Raja Ki Aayegi Baraat (TV series)

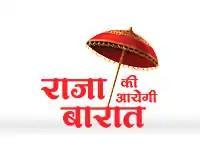
Logo

Raja Ki Aayegi Baraat is an Indian television series that aired on Star Plus between 2008 and 2010. The show outlined the journey of Rani, who goes from being a servant of a palace to being the queen of Rajkumar Yudhishthir. The serial was produced by Rashmi Sharma Telefilms for M-Net Original Production.